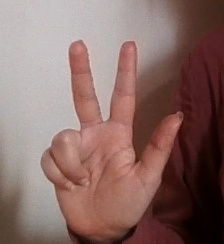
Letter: al